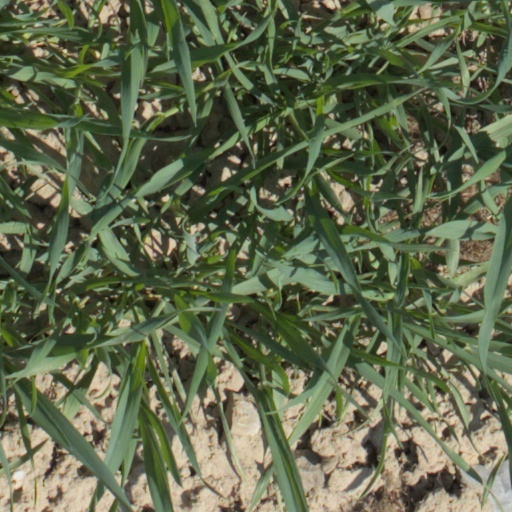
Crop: wheat